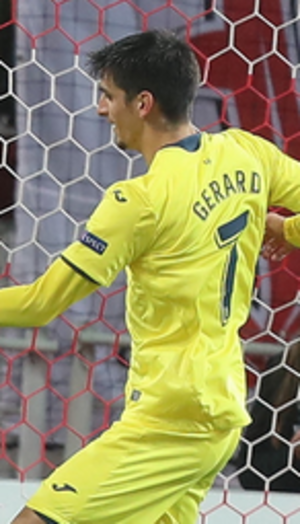
Gerard Moreno Balagueró, surnommé Gerard, né le 7 avril 1992 à Santa Perpètua de Mogoda, est un footballeur international espagnol évoluant au poste d'attaquant au Villarreal CF.